Satan Triumphant

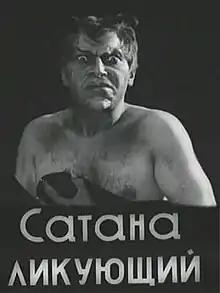

Satan Triumphant is a 1917 silent film in Russian directed by Yakov Protazanov.